Sutton, Dublin

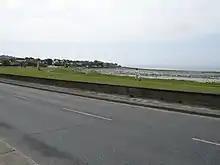
Strand Road coastal pathway and Luí na Gréine standing stone in the distance

At the core of Sutton is a tombolo connecting Howth (which used to be an island) to the mainland. The original village of Sutton was situated on the city-facing (south-western) side of Howth Head, along Strand Road, where there are today housing terraces and a small harbour, but the area is now centred on Sutton Cross.